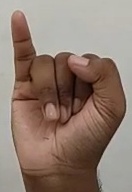
ASL sign: I